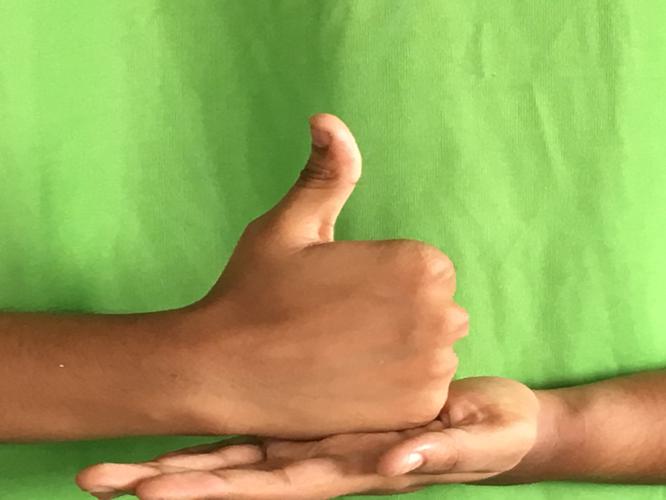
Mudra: Shivalinga
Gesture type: double_hand